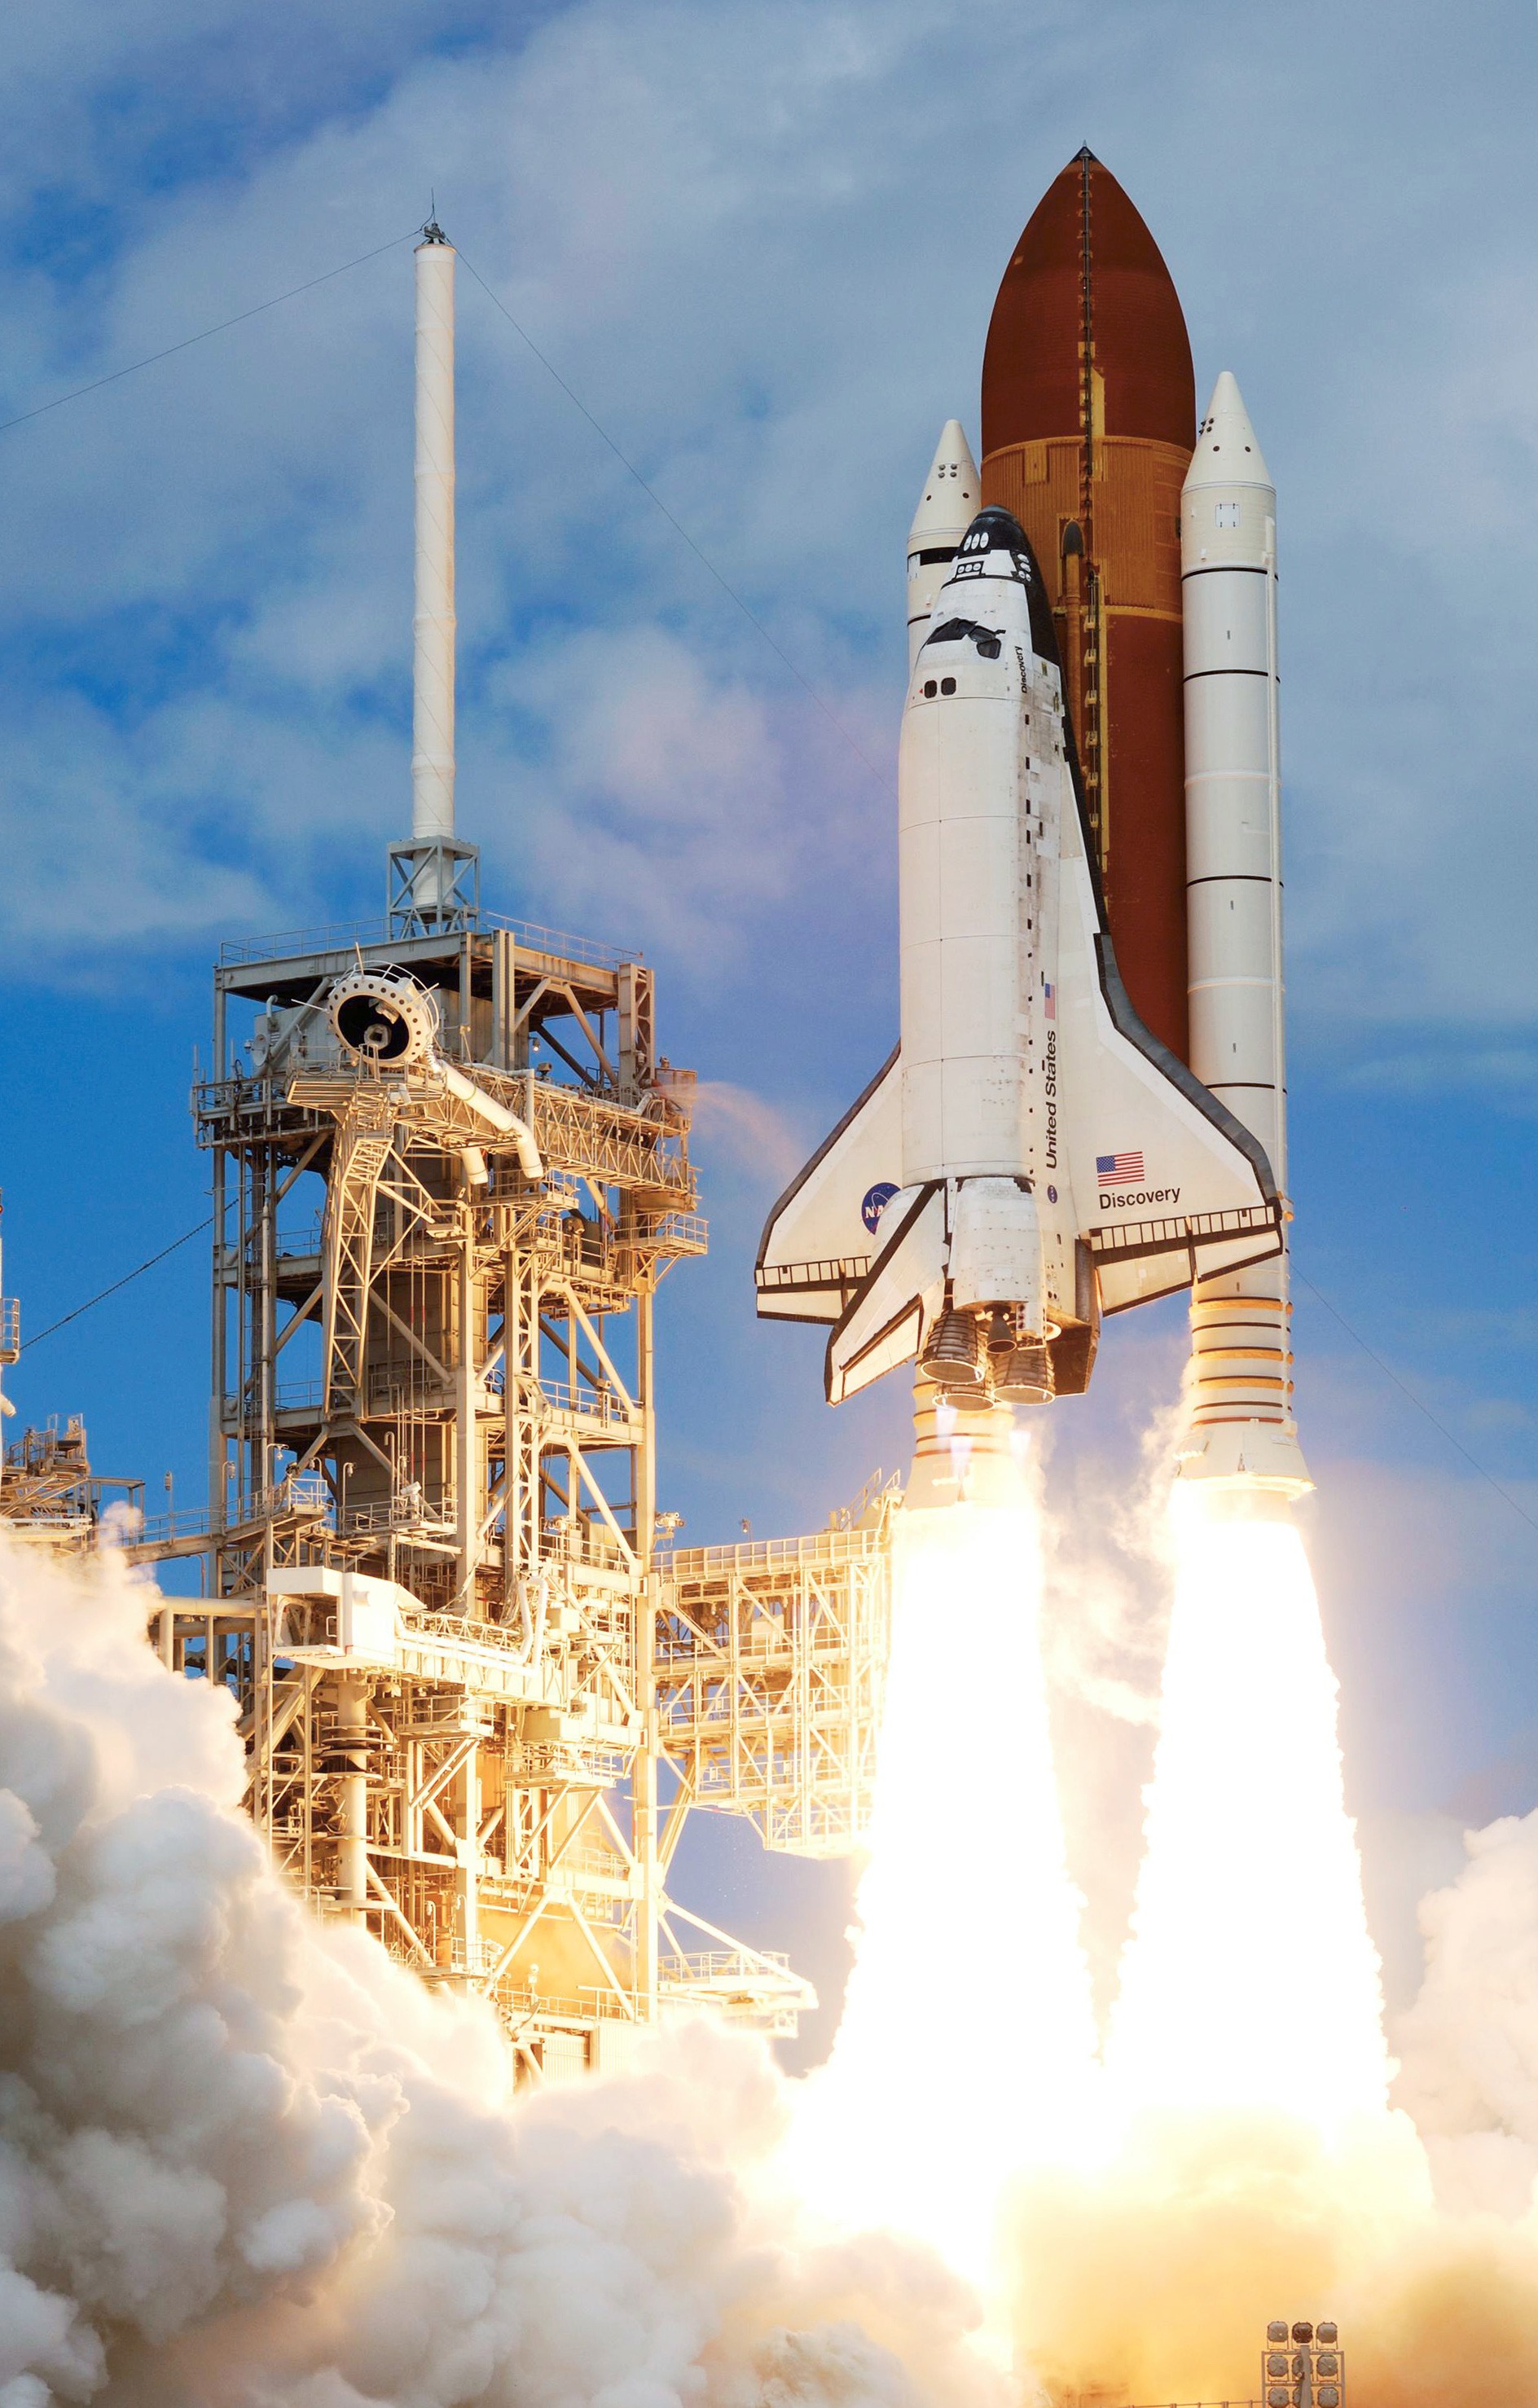
vehicle, tower, drive, fire, speed, rocket, nasa, research, start, science, discovery, rocket launch, jet engine, force, take off, cape canaveral, spacecraft, gravity, space shuttle, space travel, missile, boost, acceleration, nozzles, thrust force, speed up, gravitation, atmosphere of earth, rocket engine, jacking, fire blast, john f kennedy space center